Sakha Republic

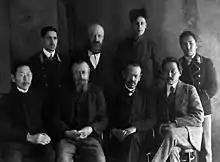
Members of the Siberian Regional Duma from Yakutsk, 1917

The Russians established agriculture in the Lena River basin. The members of religious groups who were exiled to Sakha in the second half of the 19th century began to grow wheat, oats, and potatoes. The fur trade established a cash economy. Industry and transport began to develop at the end of the 19th century and in the beginning of the Soviet period. This was also the beginning of geological prospecting, mining, and local lead production. The first steam-powered ships and barges arrived.